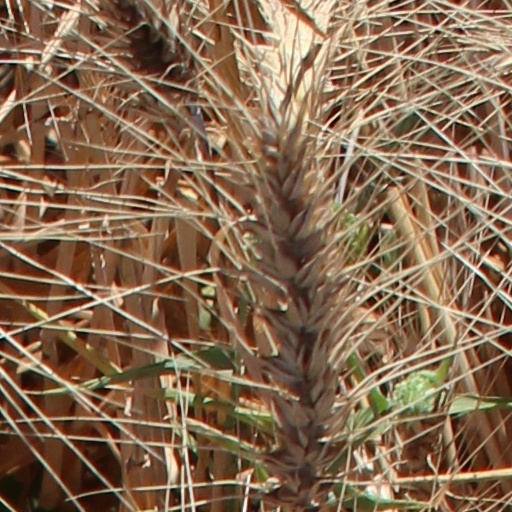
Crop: wheat